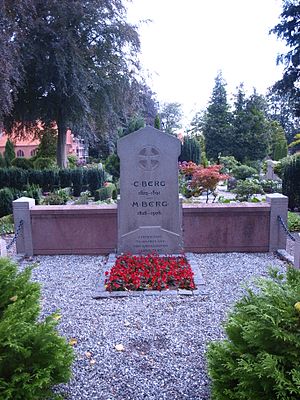
Christen Berg / Vurdering af Berg som politiker og menneske
Christen Bergs gravsted på Koldings Gamle Kirkegård
Christen Berg, 1829-1891, dansk politiker, gravsted på Koldings Gamle Kirkegård
Christen Berg eller Chresten Berg var en dansk politiker.